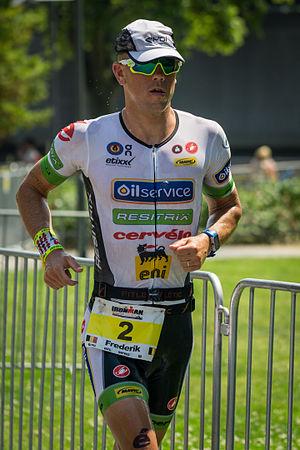
Frederik Van Lierde est un triathlète belge né le 25 mai 1979 à Menin. Il est champion d'Europe longue distance, vainqueurs de multiples Ironman et champion du monde Ironman.